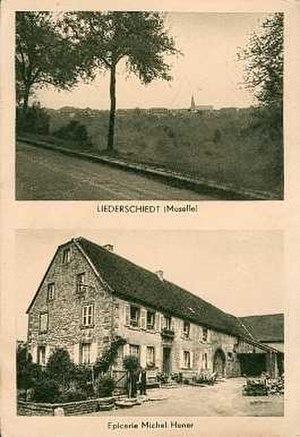
Liederschiedt est une commune française située dans le département de la Moselle, en Lorraine et en région Grand Est.